Cosmic Angels

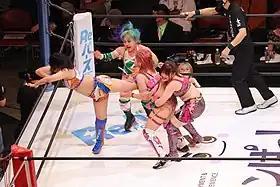
Mina Shirakawa (center) during a battle royal at Stardom World Climax 2022.

At Stardom Nagoya Supreme Fight on January 29, 2022, Mai Sakurai, Waka Tsukiyama and Tam Nakano were not eligible to compete due to bad health condition, Mina Shirakawa unsuccessfully battled Thekla for the vacant SWA World Championship and Unagi Sayaka unsuccessfully challenged Saya Kamitani for the Wonder of Stardom Championship. At "Stardom in Osaka" on February 12, 2021, Tam Nakano, Unagi Sayaka and Mai Sakurai fell short to Giulia, Thekla and Mirai in a six-woman tag team match. After months of Giulia asking Sakurai if she wants to be stronger, Sakurai told Nakano "“I don't want to dance, I want to wrestle”" and joined Donna Del Mondo. At Stardom Cinderella Journey on February 23, 2022, Waka Tsukiyama unsuccessfully faced Rina and Mai Sakurai in a three-way number one's contendership match for the Future of Stardom Championship, Mina Shirakawa and Unagi Sayaka unsuccessfully faced FWC (Hazuki and Koguma) for the Goddesses of Stardom Championship ans Tam Nakano teamed up with Mayu Iwatani to defeat Oedo Tai's Fukigen Death and Saki Kashima. At Stardom New Blood 1 on March 11, 2022, Unagi Sayaka and Waka Tsukiyama fell short to Marvelous' Maria and Ai Houzan. On the first night of the "Stardom World Climax 2022" from March 26, Waka Tsukiyama and Mina Shirakawa teamed with Momo Kohgo to unsuccessfully compete in a six-woman tag team gauntlet match, and Tam Nakano alongside Unagi Sayaka unsuccessfully faced Mayu Iwatani and a returning Kairi. On the second night from March 27, Unagi Sayaka, Mina Shirakawa and Waka Tsukiyama participated in a 18-women Cinderella Rumble match won by Mei Suruga and also involving other opponents from both Stardom and the independent scene such as Tomoka Inaba, Haruka Umesaki, Nanami, Maria, Ai Houzan, and Yuna Mizumori. In the main event, Tam Nakano failed to recapture the Wonder of Stardom Championship from Saya Kamitani. At "Stardom Cinderella Tournament 2022", all members participated with Unagi Sayaka scoring the best result as she made it to the second rounds on April 10. At "Stardom Golden Week Fight Tour" on May 5, 2022, Tam Nakano, Mina Shirakawa and Unagi Sayaka defeated Queen's Quest (Utami Hayashishita, AZM and Lady C) in a six-woman tag team match. At Stardom Flashing Champions on May 28, 2022, Mina Shirakawa, Unagi Sayaka and Waka Tsukiyama fell short to Prominence (Suzu Suzuki, Akane Fujita and Mochi Natsumi) and Tam Nakano teamed up with Kairi to defeat Utami Hayashishita and Miyu Amasaki.